Federgo

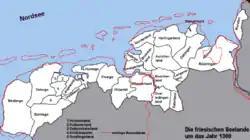
The Frisian coastal lands around 1300

The Federgo, also Federitga, was a historic region, situated on the northwestern edge of East Frisia, by the Wadden Sea, which roughly covered the present-day parish of Krummhörn. Before the breach of the Leybucht bay the parish of Norden also belonged to Federgo. The gau probably derives its name from the conspicuous marsh plants growing there.